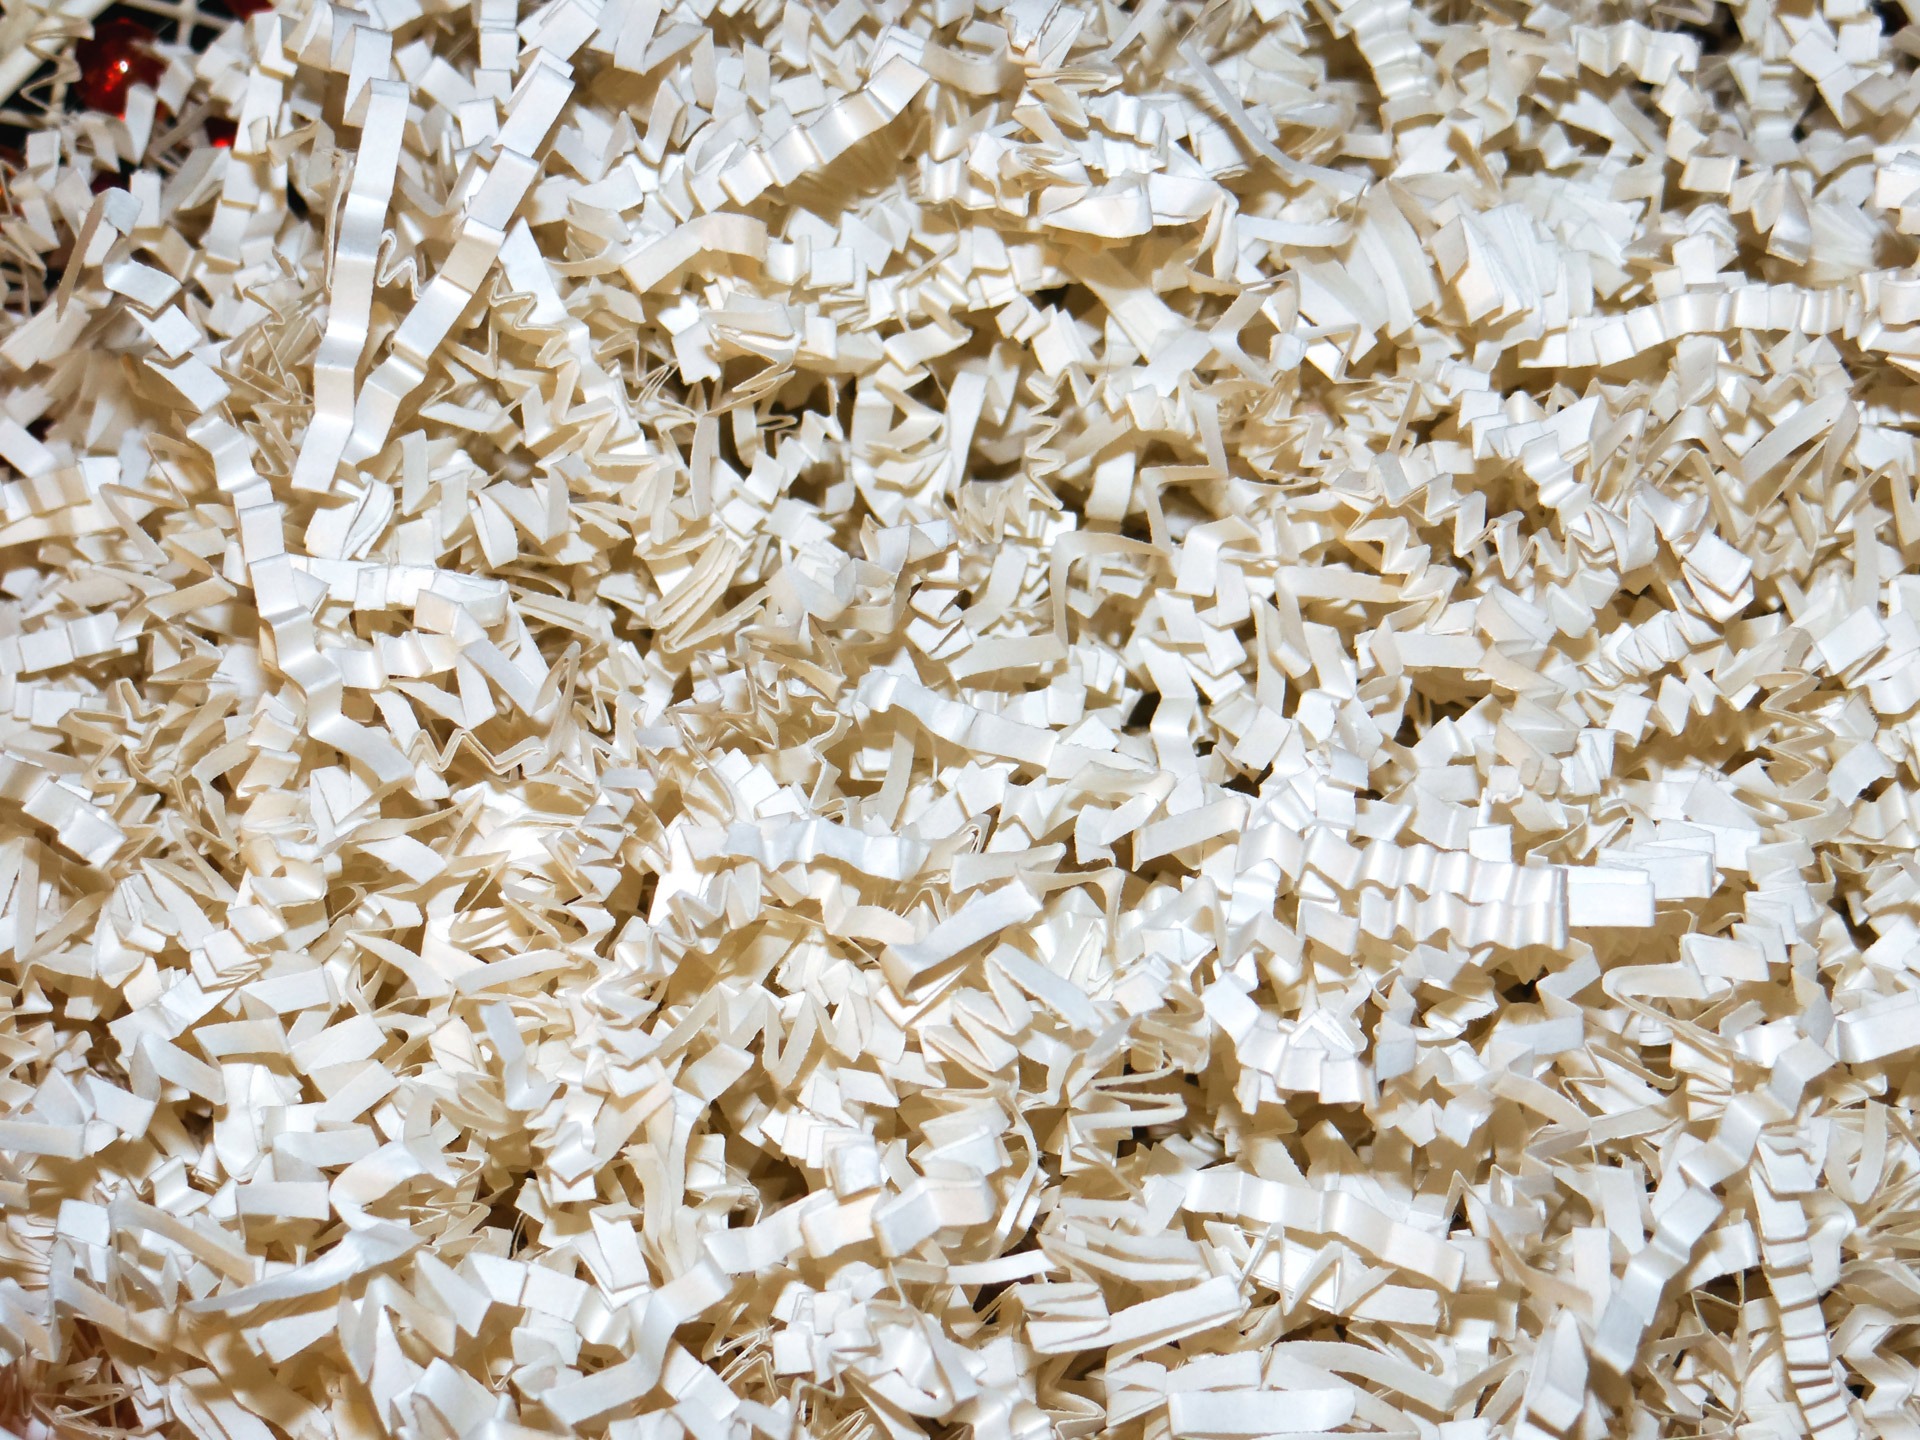
branch, abstract, flower, frost, pile, pattern, food, produce, macro, office, business, junk, breakfast, security, destroyed, cereal, cut, sheet, confetti, torn, waste, privacy, garbage, destruction, document, destroy, protection, chopper, recycle, secret, secrecy, crinkled, scrap, flooring, shredded, white paper, confidential, grass family, confidentiality